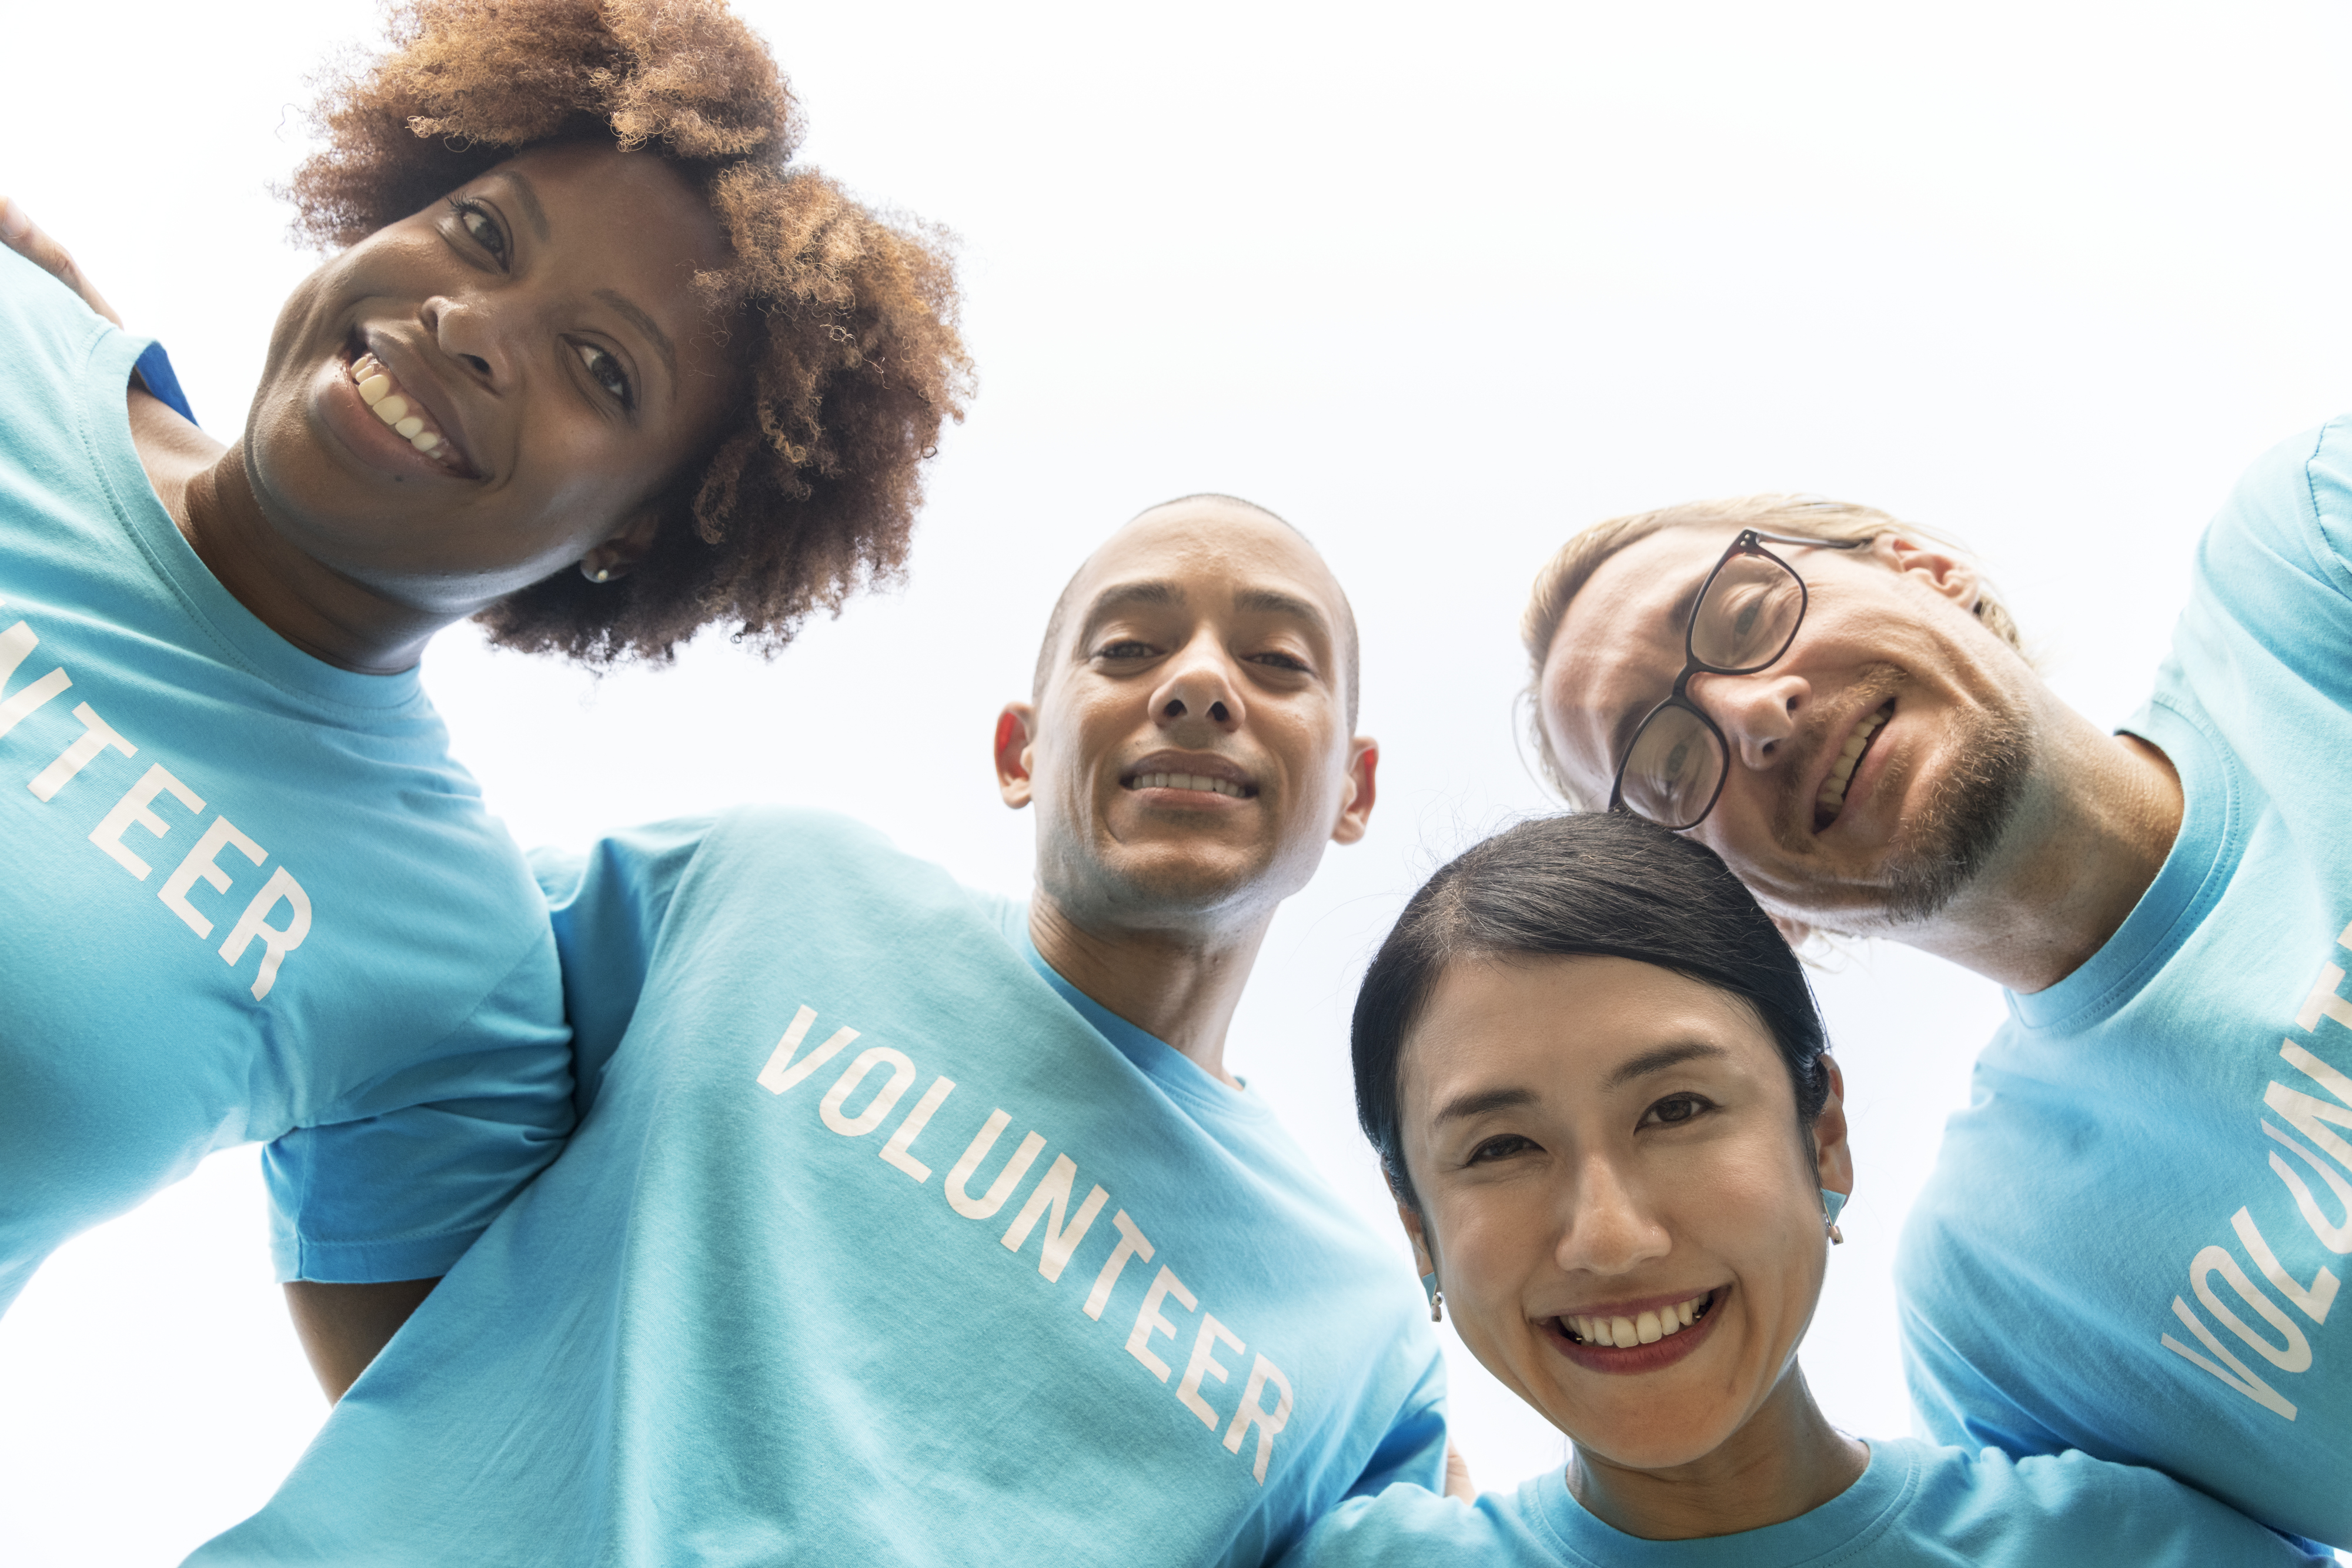
adult, african, african american, african descent, afro, american, arms around, asian, black, blue, caucasian, charity, cheerful, chinese, community, community service, diverse, donation, european, friends, friendship, group, happiness, help, humanity, japanese, korean, man, moral, ngo, non profit, organization, outdoors, participation, partnership, people, selfless, sky, smiling, staff, support, team, team building, teamwork, together, unity, voluntary, volunteer, volunteering, volunteers, westerner, woman, social group, youth, fun, smile, leisure, product, human behavior, girl